New Left

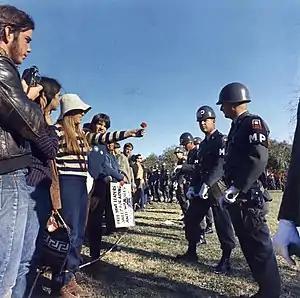
A demonstrator offers a flower to military police at an anti-Vietnam War protest in Arlington, Virginia, 21 October 1967.

In the United States, "New Left" was the name loosely associated with radical, Marxist political movements that arose during the 1960s, primarily among college students. At the core of these movements was the Students for a Democratic Society (SDS). Noting the perversion of "the older Left" by "Stalinism", in their 1962 Port Huron Statement the SDS eschewed "formulas" and "closed theories". Instead they called for a "new left ... committed to deliberativeness, honesty [and] reflection". The New Left that developed in the following years was "a loosely organized, mostly white student movement that advocated for democracy, civil rights, and various types of university reforms, and protested against the Vietnam war".